Balenciaga

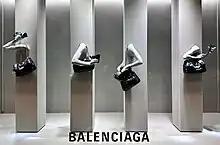
Balenciaga handbags on display at the Galeries Lafayette in Paris

Balenciaga is now owned by Kering and its womenswear and menswear was headed by Nicolas Ghesquière.